Mineral industry of Colombia

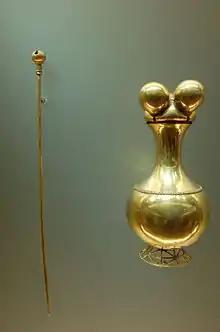
Poporo Quimbaya and pestle. Phytomorphic (fruit-shaped) lime container, gold, 300 BC - 1000 AD

Mining of kaolinite and hematite for pottery pigments started in what is today Colombia since the mid-late neolithic, with archaeological evidence of ceramic production and sedentary groups living in El Abra settlements and the Colombian Caribbean coast (near the towns of San Jacinto, Monsú, Puerto Chacho, and Puerto Hormiga archaeological site) beginning around the year 5940 BCE around the town of San Jacinto. This would place these pottery shards among the oldest ever recovered anywhere. The earliest examples of gold mining and goldwork have been attributed to the Tumaco people of the Pacific coast and date to around 325 BCE. Gold would play a pivotal role in luring the Spanish conquistadores to the area during the 16th century.